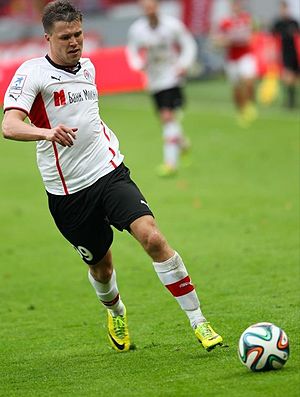
Maksim Kanunnikov
Maksim Sergejevitj Kanunnikov er en russisk fodboldspiller. Han spiller hos SKA-Khabarovsk i hjemlandet.